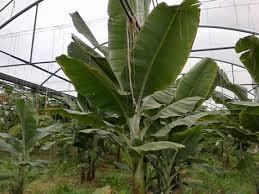
Mgomba mdogo iliyopandwa ndani ya nyumba la kitaru na ina majani mapana na imepangika vizuri. Kuna pia uchafu mingi uliomea chini yao, ambayo yafaa kupaliliwa ili iwe safi.